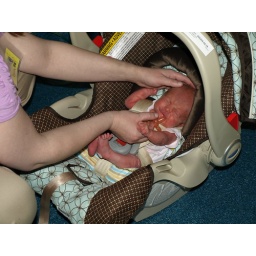
Being put in her car seat for the first time before bringing her home.